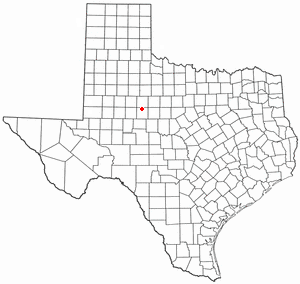
La ville de Sweetwater est le siège du comté de Nolan, dans l’État du Texas, aux États-Unis. Sa population s’élevait à 10 906 habitants lors du recensement de 2010, estimée à 10 755 habitants en 2016.